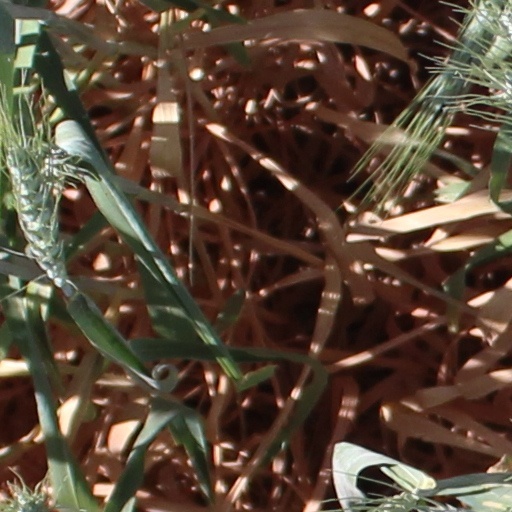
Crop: wheat